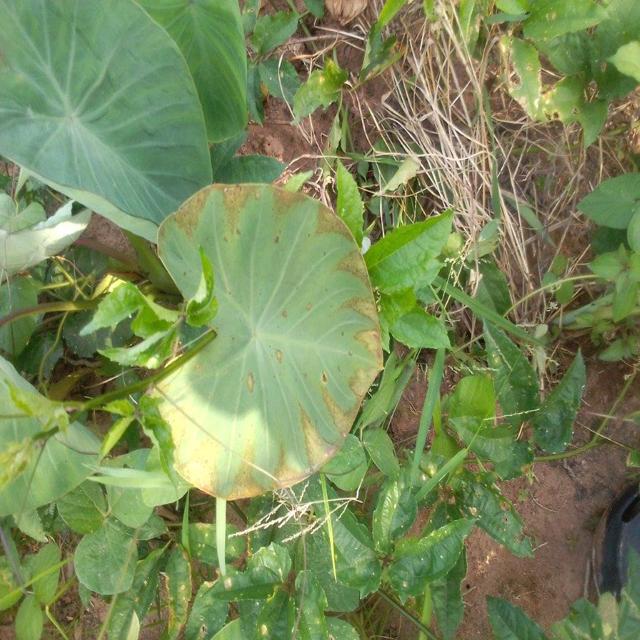
Label: Mid_Blight